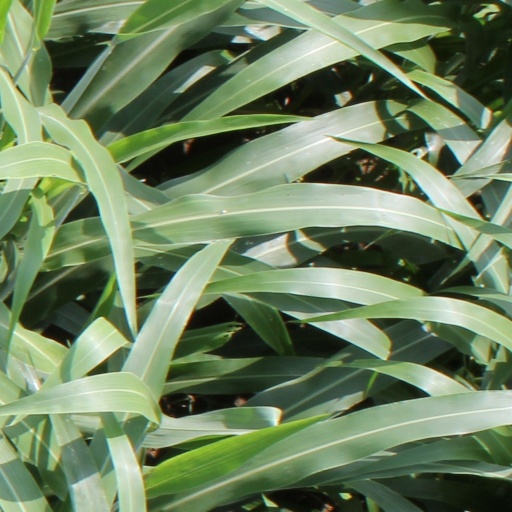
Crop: sorghum